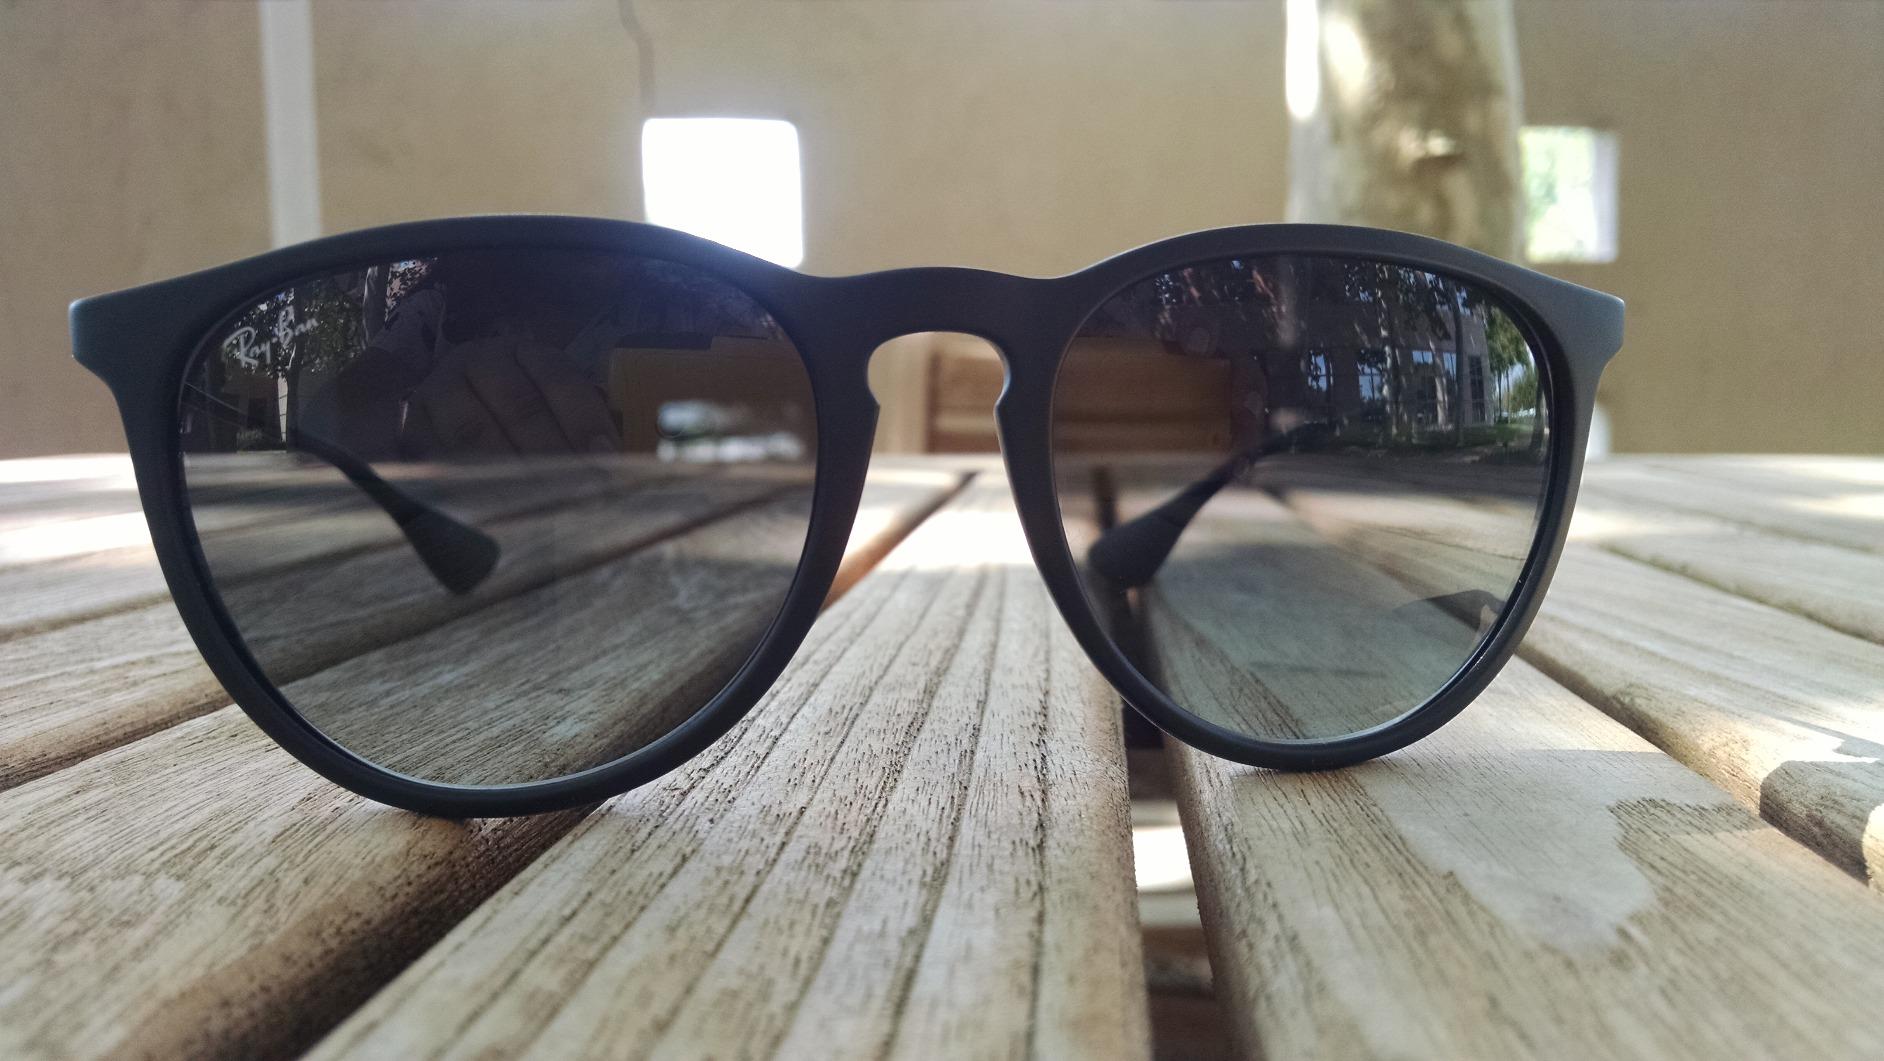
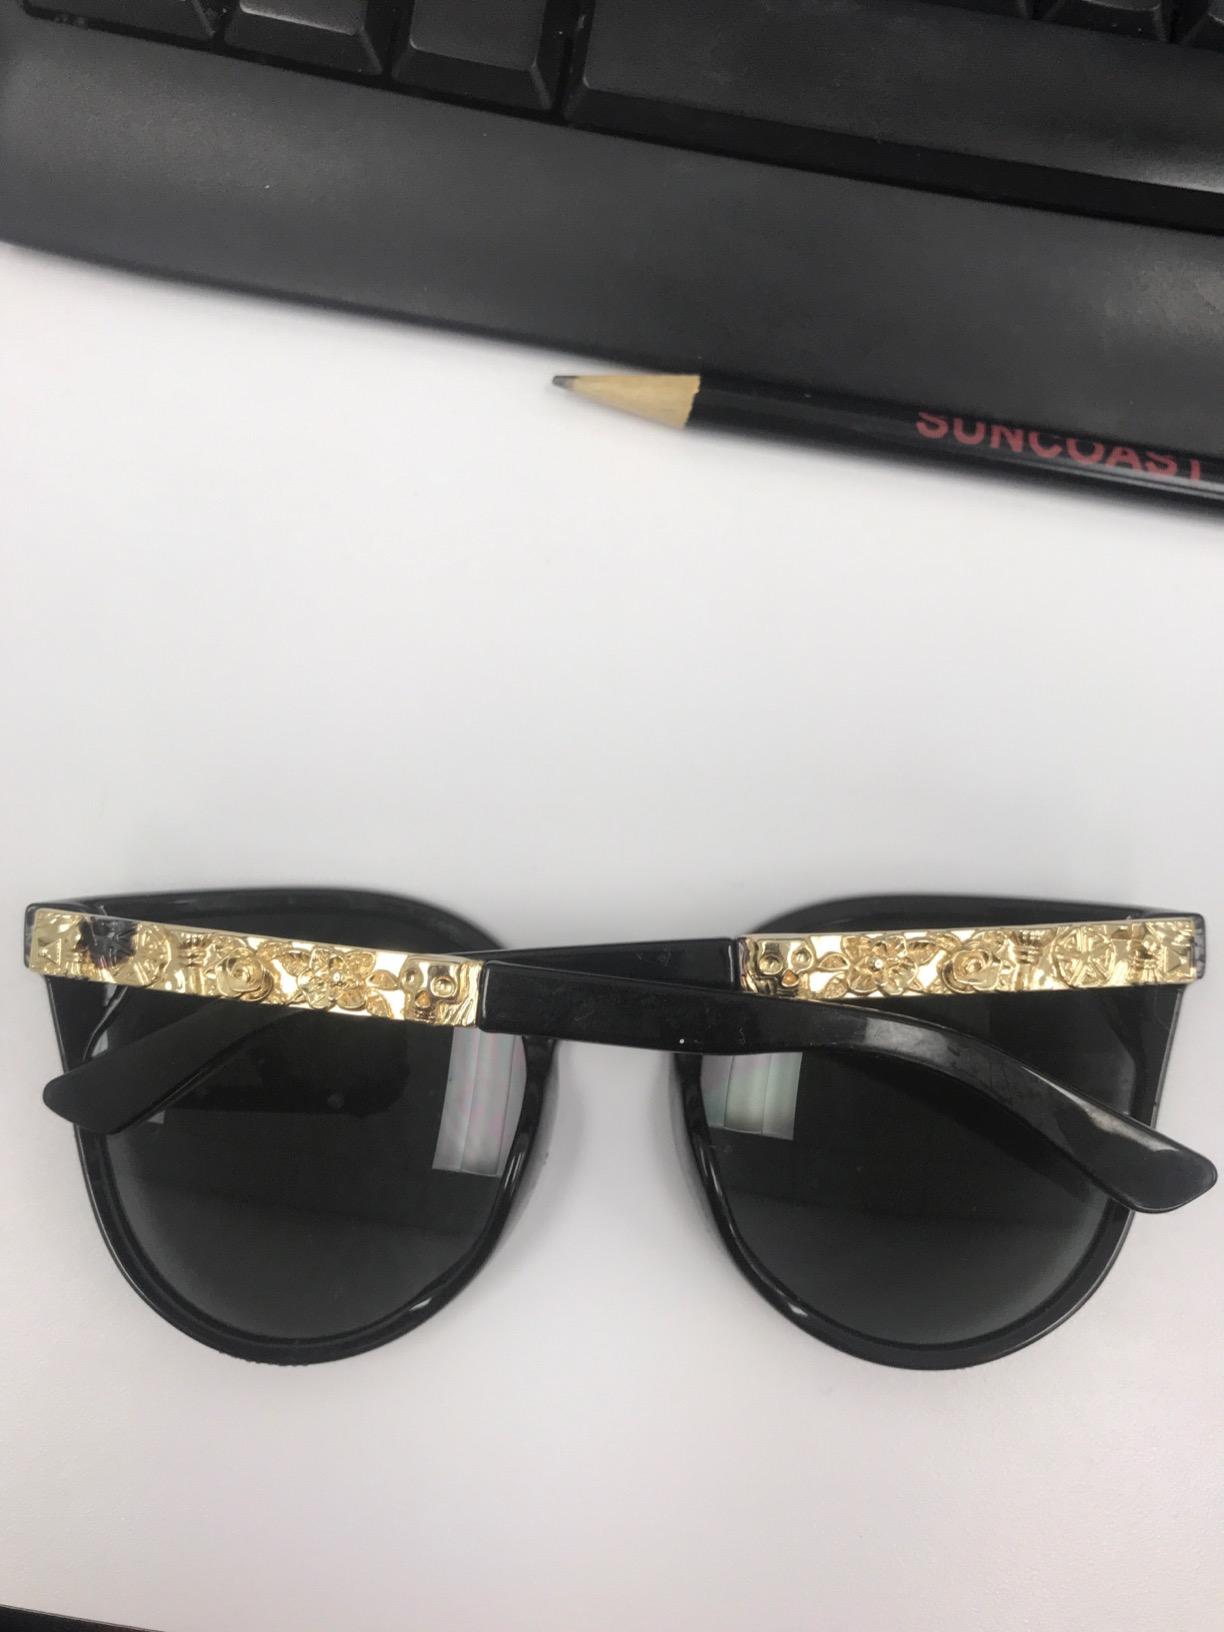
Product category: accessories_sunglasses
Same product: no